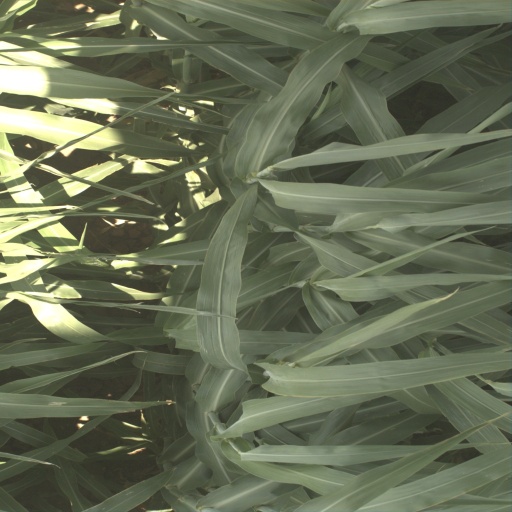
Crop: sorghum